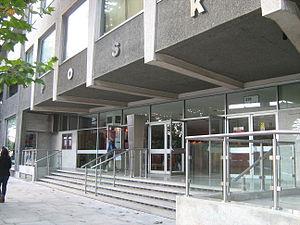
Ravenscourt Park est une station du métro de Londres. La station est sur la District line en zone 2.